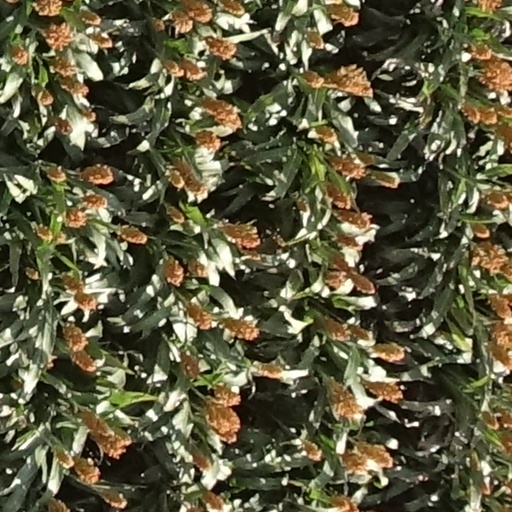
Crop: sorghum